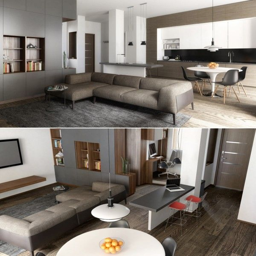
a cool sofa can take the place of a wall if it 's placed right , like it is here .